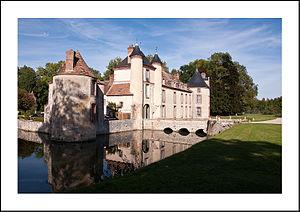
Cet article recense les monuments historiques de l'est de la Seine-et-Marne, en France.